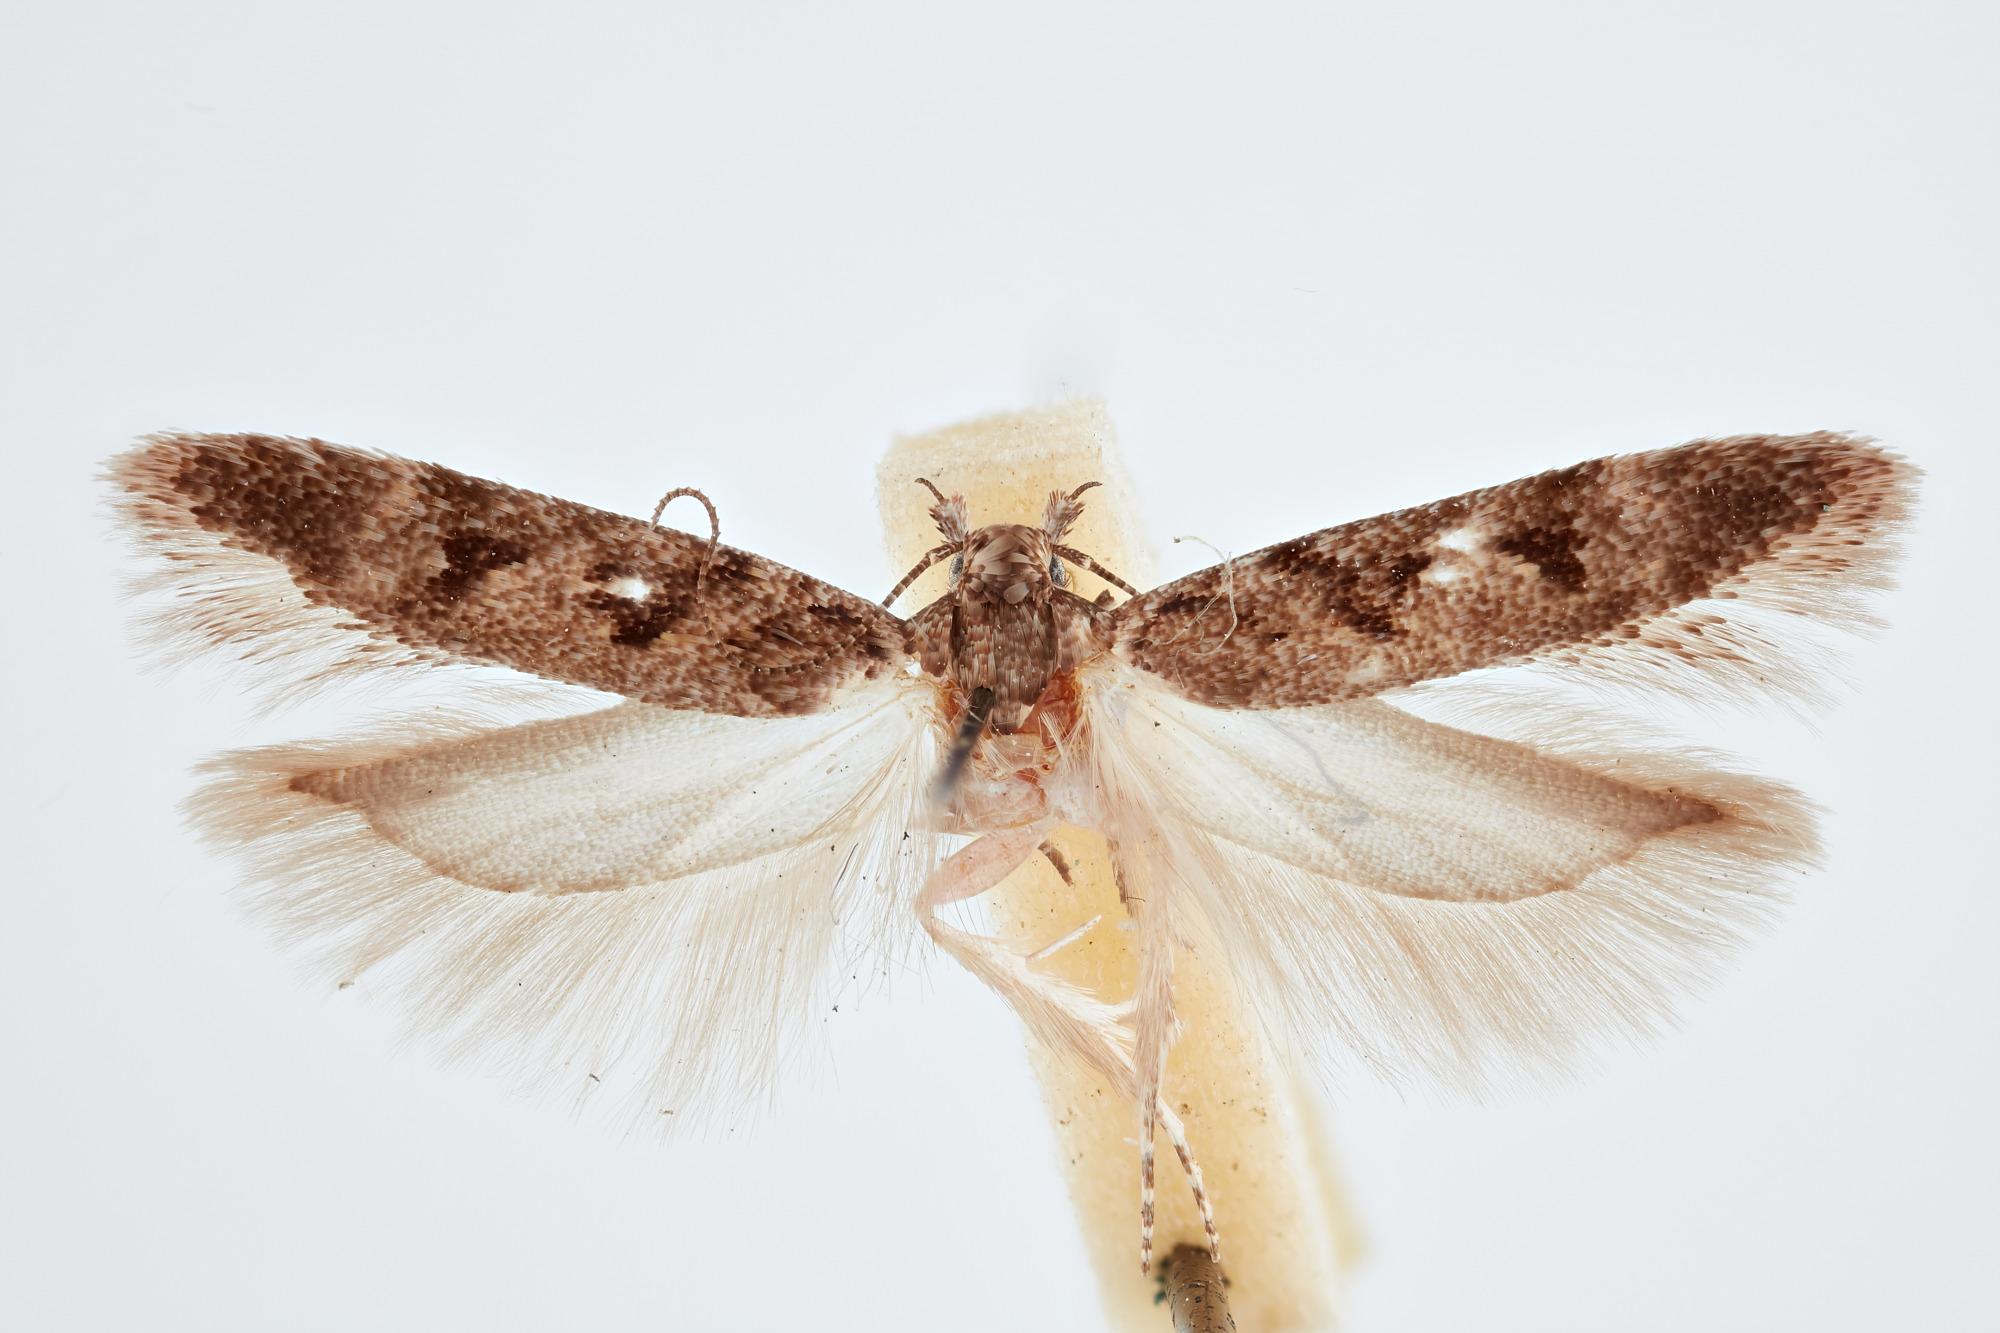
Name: Faculta triangulella
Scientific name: Faculta triangulella (Busck, 1907)
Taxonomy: Animalia, Arthropoda, Insecta, Lepidoptera, Glossata, Gelechiidae, Gelechiinae
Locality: Williams, Coconino, Arizona, United States